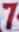
Number: 7